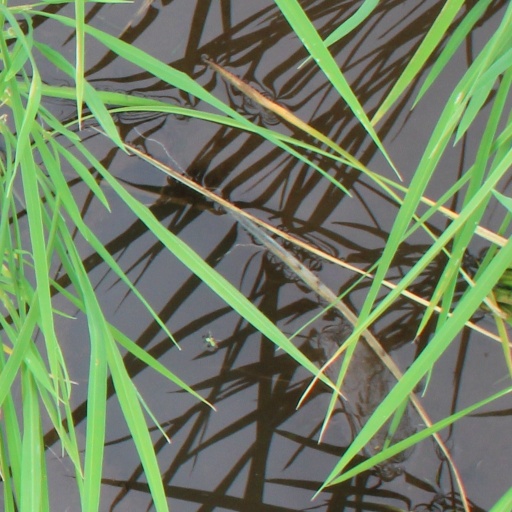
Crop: rice